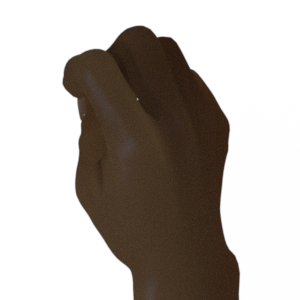
Label: rock